The Awful Truth

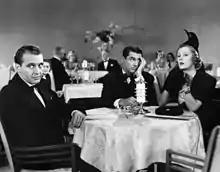
Ralph Bellamy, Cary Grant, and Irene Dunne in "The Awful Truth"

Cary Grant in particular was unnerved by McCarey's behavior and lack of a script. Grant had spent most of his career at Paramount Studios, which had a factory-like approach to motion picture production; actors were expected to learn their lines and be ready every morning, and shooting schedules were strictly enforced. McCarey's improvisational style was deeply unsettling to Grant, and at the end of the first week Grant sent Cohn an eight-page memorandum titled "What's Wrong With This Picture". Grant asked Cohn to let him out of the film, offering to do one or more pictures for free and even saying he'd reimburse Cohn $5,000 if he were released. McCarey was so angry at Grant that he stopped speaking to him and told Cohn he'd kick in another $5,000 to get Grant off the film. Cohn ignored both the memo and the offers. Grant also sought to switch roles with Bellamy and asked Cohn to pressure McCarey into sticking to a more conventional style of filmmaking. Again, Cohn said no to Grant's requests. McCarey later said that Grant "had no sound judgment" when it came to determining what made for good comedy, and McCarey seemed to harbor a grudge against Grant for decades for trying to get out of the picture.